Berber Arabic alphabet

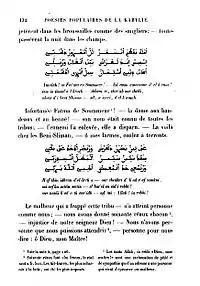
Berber language poetry in Arabic script with its translation in French

The Berber Arabic alphabet (Berber: اݣماي امزغ اعرب or اڨماي امزيغ اعراب or ءاݣماي ءامازيغ ءعراب; Arabic: الأبجدية العربية الأمازيغية) is an Arabic-based alphabet that was used to write various Berber languages in the Middle Ages. Nowadays users have largely reverted to either the Tifinagh alphabet in Morocco, or Berber Latin alphabet in Algeria.